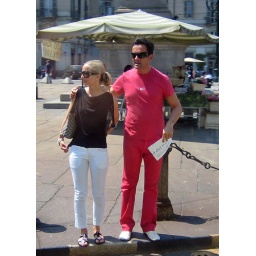
Girls take note, pink is cute but don't put your boy friend in it!